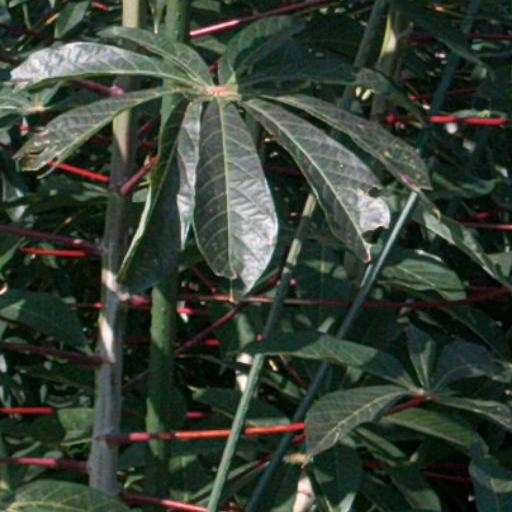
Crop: cassava